Women's Prison (1955 film)

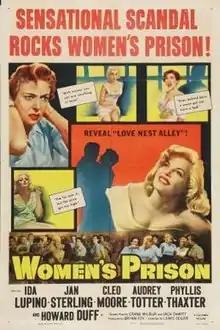
Theatrical release poster

Women's Prison is a 1955 American film noir crime film directed by Lewis Seiler and starring Ida Lupino, Jan Sterling, Cleo Moore, Audrey Totter, Phyllis Thaxter and Howard Duff.